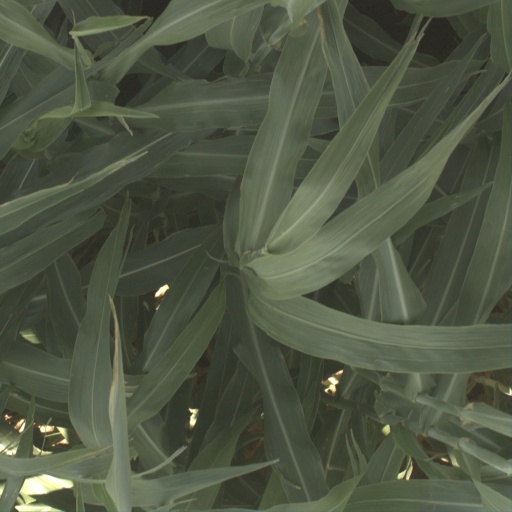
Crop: sorghum